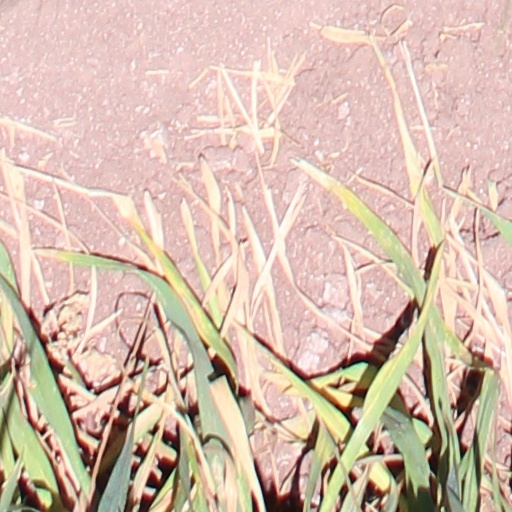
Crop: wheat